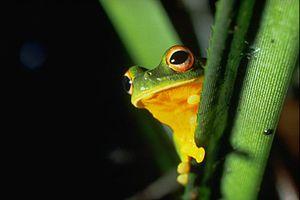
Dryopsophus xanthomera est une espèce d'amphibiens de la famille des Pelodryadidae.